Lázně Bludov

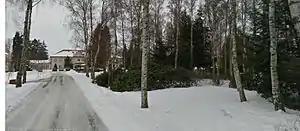
Bludov spa

Lázně Bludov or Bludovské lázně is a spa situated in Bludov, Czech Republic. Strongly alkaline hypotonic thermal mineral water containing sulphates, chlorides and sodium is used for curing child obesity, kidney, urinary tract and musculoskeletal diseases, and respiratory problems.